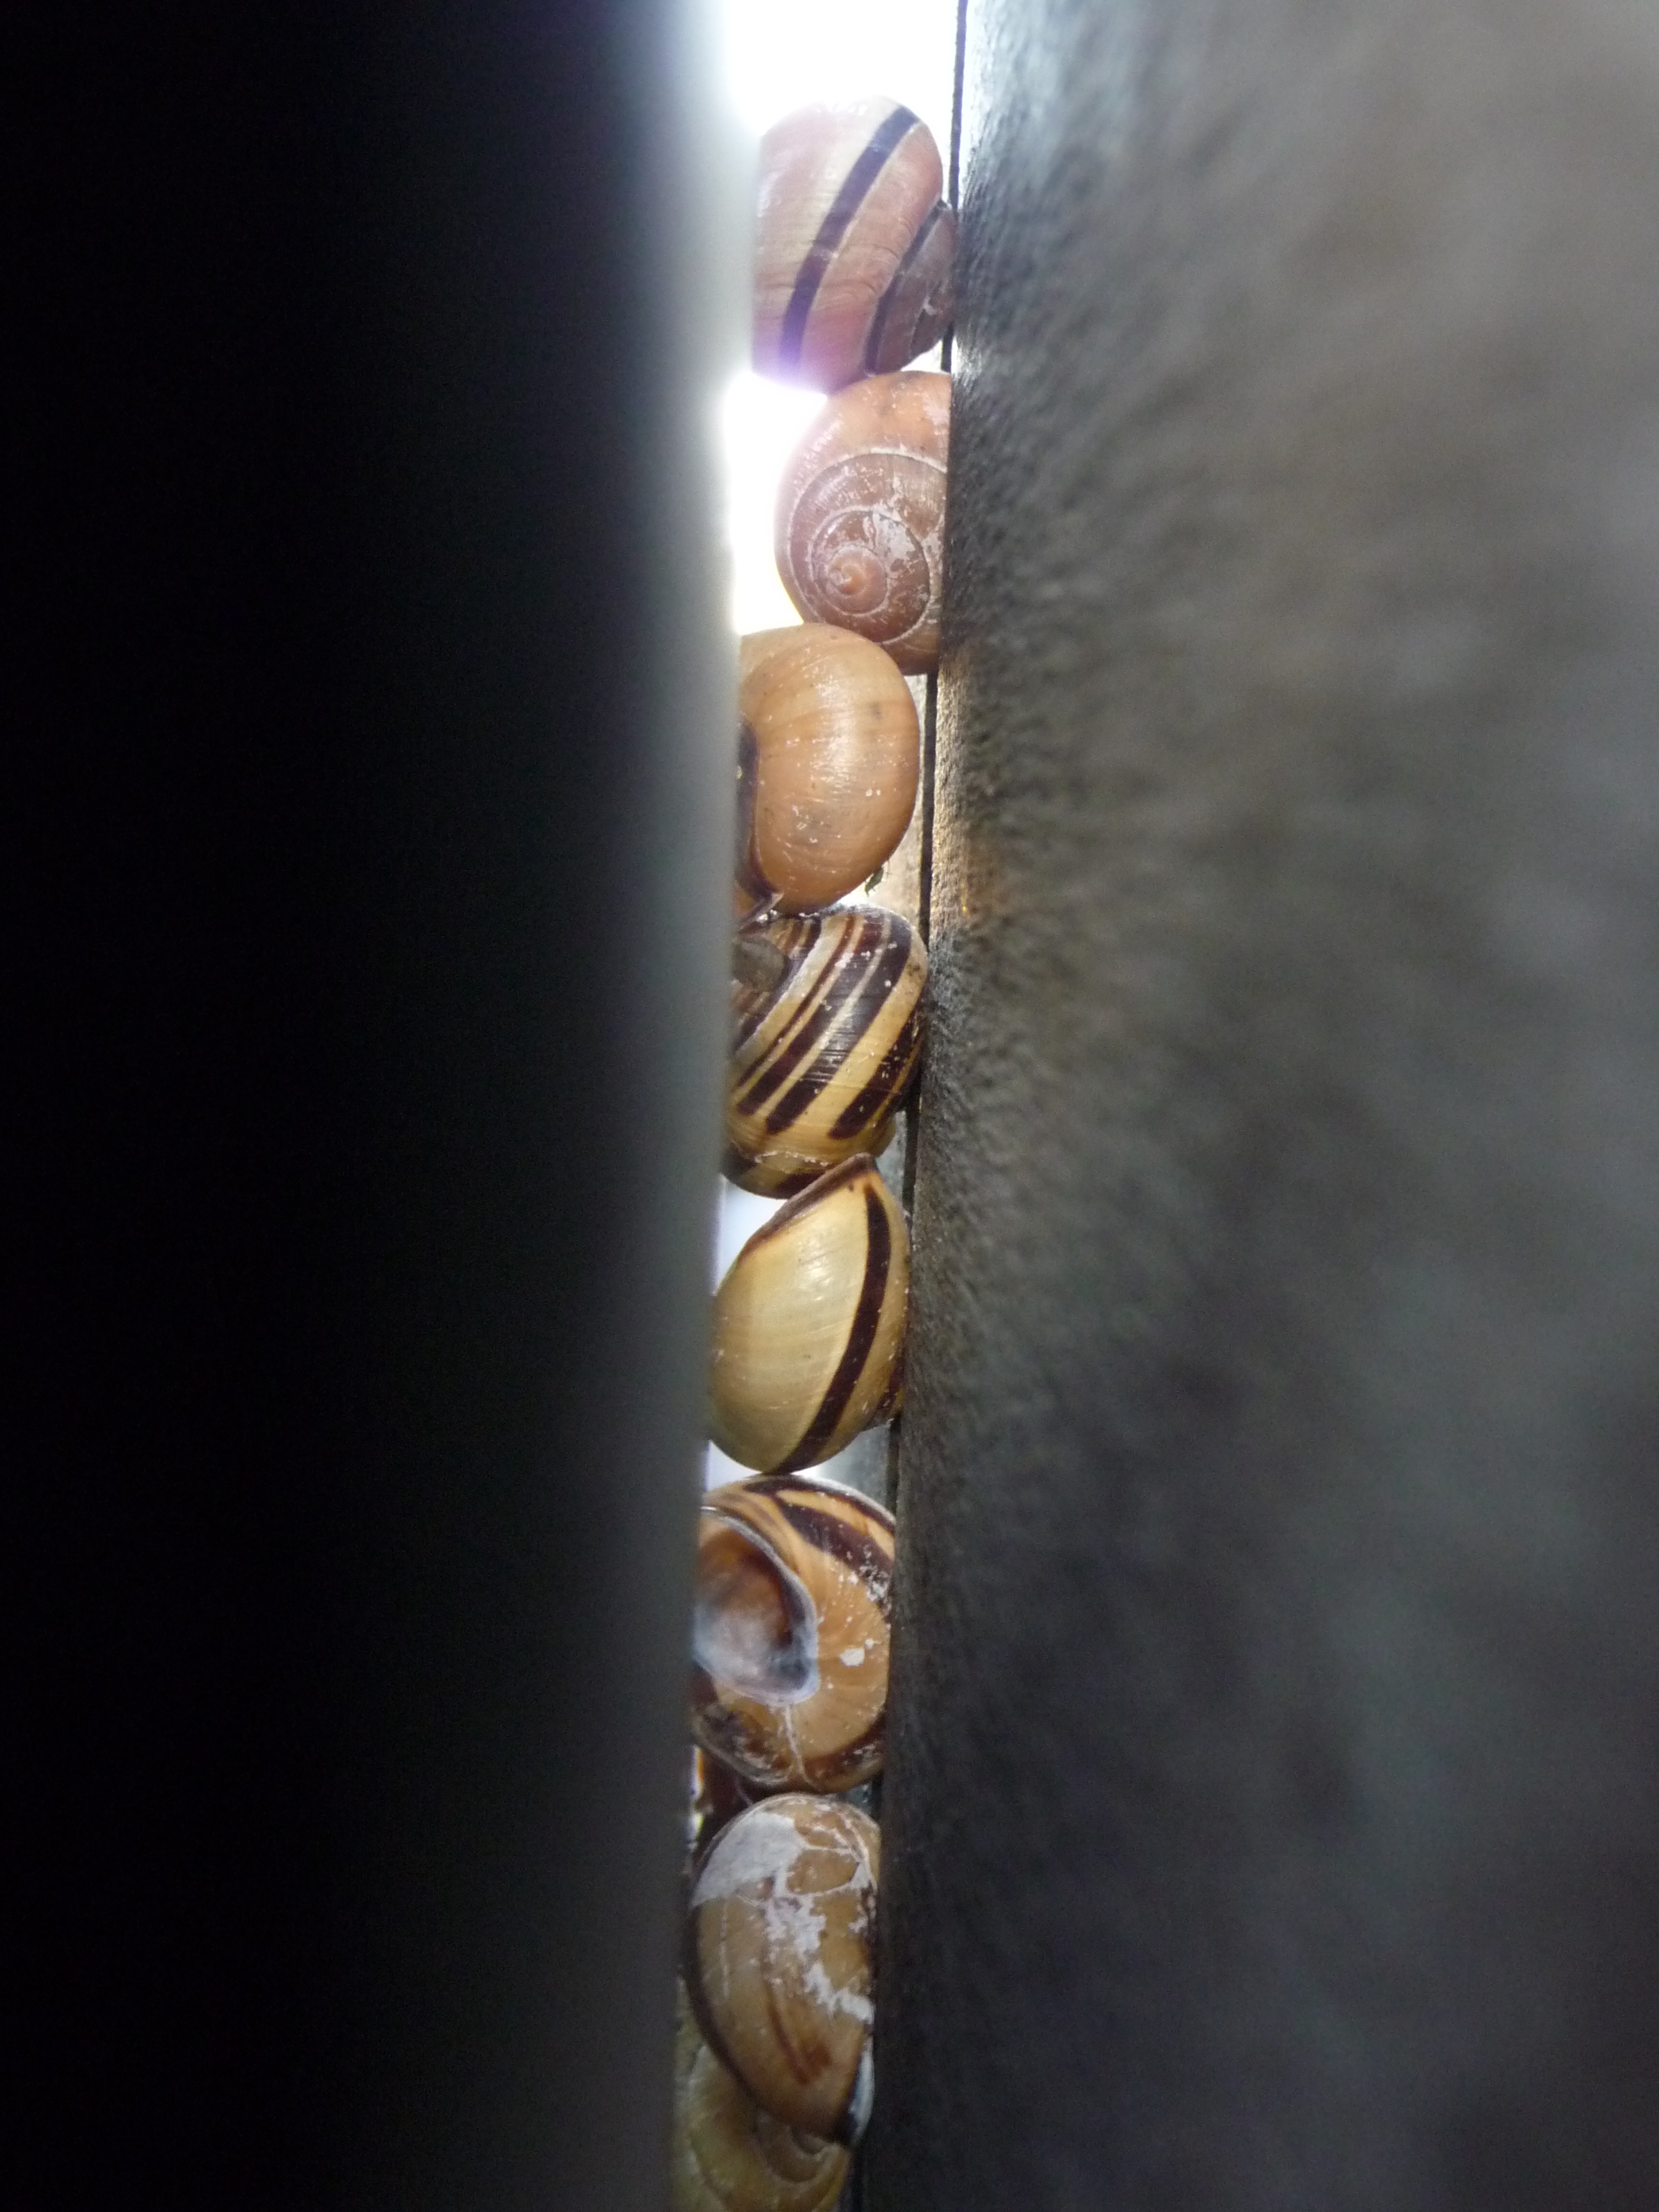
hand, wood, crack, gap, necklace, bracelet, close up, jewellery, snails, macro photography, snail shell, fashion accessory